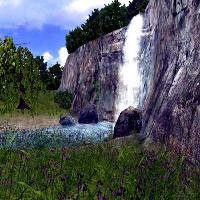
Weather: sun or clear